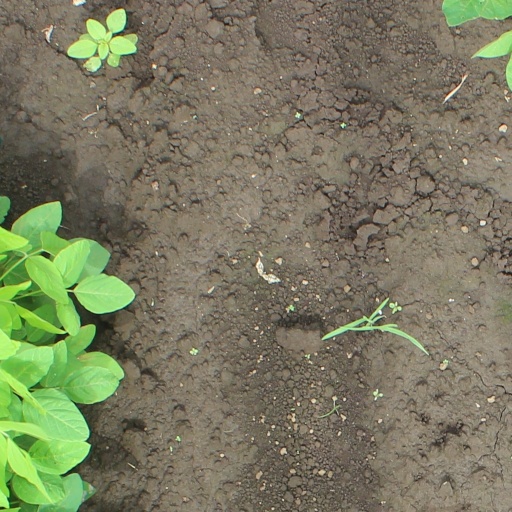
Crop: soybean